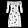
Label: Dress